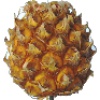
Label: Pineapple Mini 1